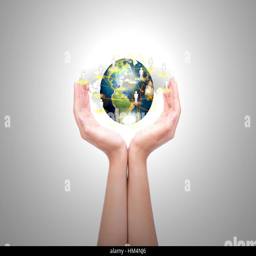
woman hands hold earth of social network